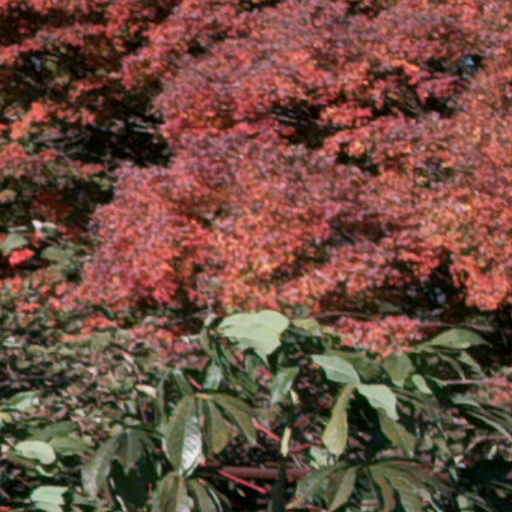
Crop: cassava